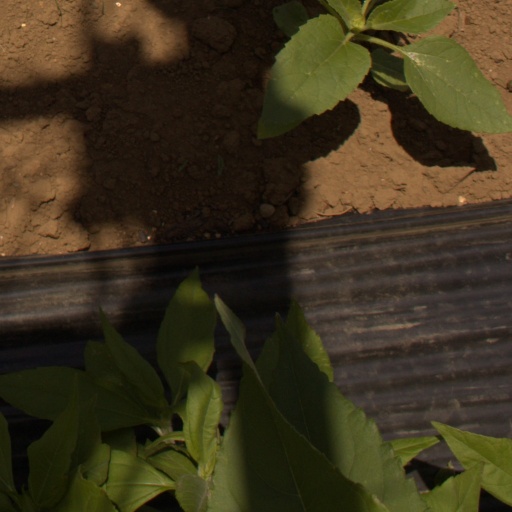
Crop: Jerusalem artichoke